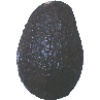
Label: avocado